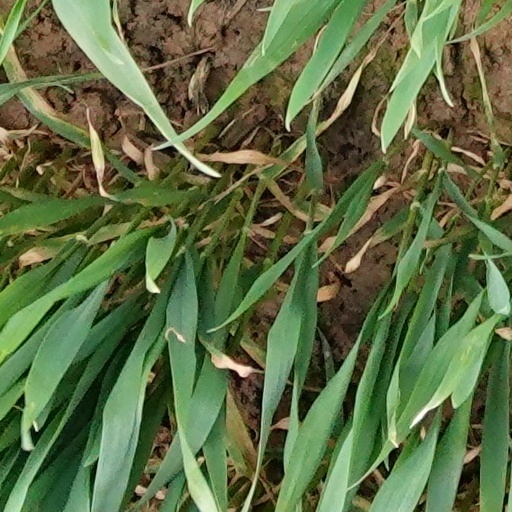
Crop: wheat